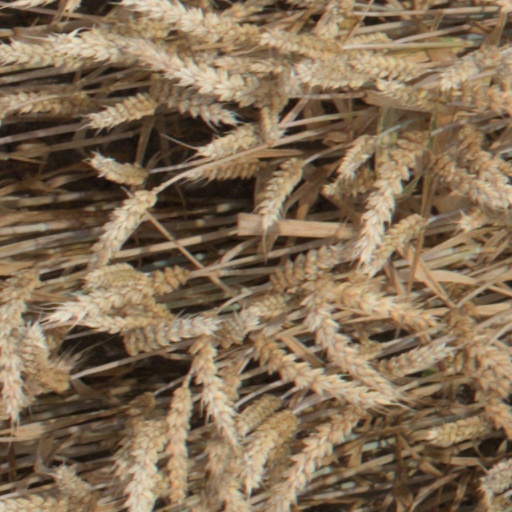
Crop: wheat